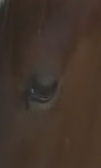
Face region: eyes (orbital_tightening_and_eye_area)
Pain indicator: moderately_present